Guinn Hall

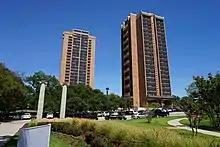
Guinn Hall (left) and Stark Hall in 2015

Guinn Hall is an American residence hall at Texas Woman's University, and is the tallest building in Denton, Texas. Named for the 6th president of Texas Woman's University (1950–1976) the co-ed dormitory faces University Avenue.